Defense Intelligence Agency

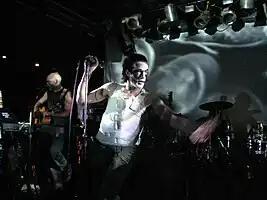
Skinny Puppy billed DIA for allegedly using its music in torture.

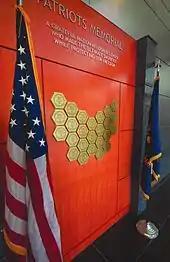
DIA's memorial wall

In 2003, the Defense Secretary Donald Rumsfeld's "Working Group" on interrogations requested that DIA come up with prisoner interrogation techniques for the group's consideration. According to the 2008 US Senate Armed Services Committee report on the treatment of detainees in U.S. custody, DIA began drawing up the list of techniques with the help of its civilian employee, a former Guantanamo Interrogation Control Element (ICE) Chief David Becker. Becker claimed that the Working Group members were particularly interested in aggressive methods and that he "was encouraged to talk about techniques that